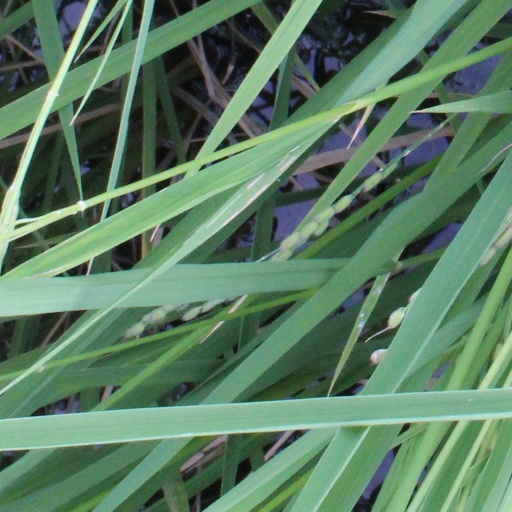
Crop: rice